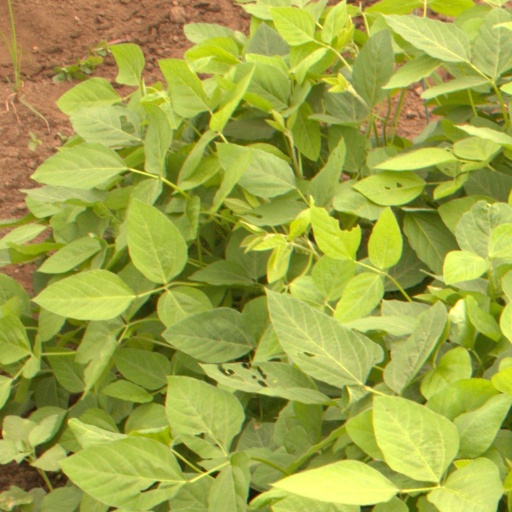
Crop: soybean